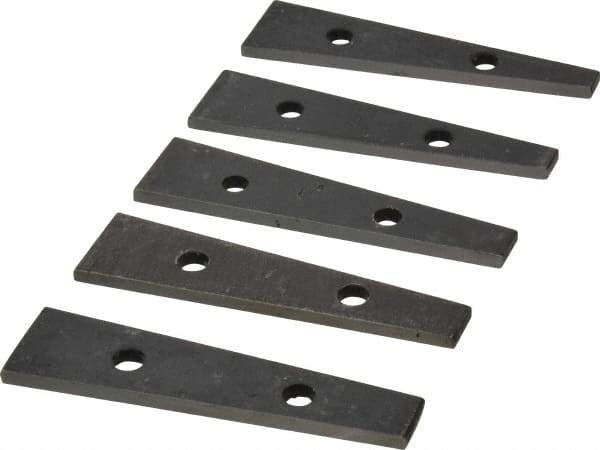
Value Collection - 6 to 10° Angle, 3-1/2 Inch Long, Angle Block Set - 5/32 Inch Thick, 55-60 Rc Hardness, 5 Pieces
Item #: 06349039 Brand: Value Collection Exact Tooling IR#: 04 Product Specifications Minimum Angle Included 6.00 Maximum Angle Included 10.00 Angles Included 6.00; 7.00; 8.00; 9.00; 10.00 Overall Length (Inch) 3-1/2 Thickness (Inch) 5/32 Hardness 55-60 Rc Number of Pieces 5
Brand: Value Collection
Category: Hardware > Tools > Measuring Tools & Sensors > Knife Guides > Angle Guides